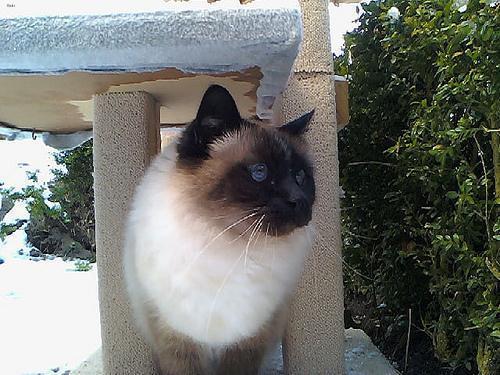
Birman